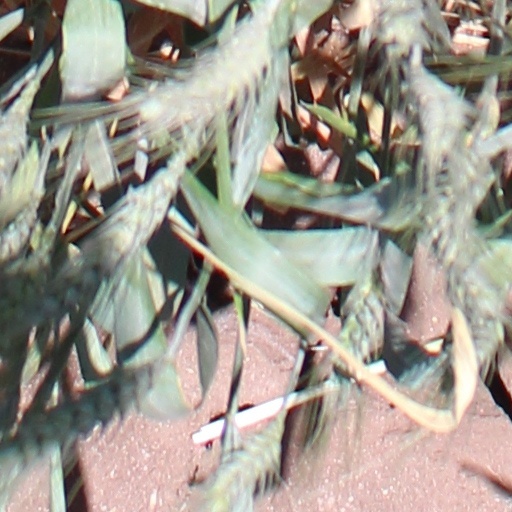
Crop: wheat